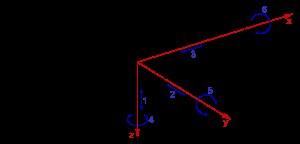
Une embardée désigne le déplacement latéral d'un bateau selon un plan horizontal dans l'axe transversal, c'est l'un des trois déplacements possibles d'un navire avec le pilonnement et le cavalement.
Le pilonnement désigne le déplacement vertical d'un bateau, c'est l'un des trois déplacements possibles d'un navire avec l'embardée et le cavalement.
Le tangage est un mouvement de rotation autour de l'axe transversal d'un objet en mouvement.
Le lacet est le mouvement de rotation horizontal d'un mobile autour de son axe vertical.
Le cavalement désigne le déplacement horizontal d'un bateau selon l'axe longitudinal, c'est l'un des trois déplacements possibles d'un navire avec l'embardée et le pilonnement.
Un bateau est une construction humaine capable de flotter sur l'eau et de s'y déplacer, dirigé par ses occupants. Il répond aux besoins du transport maritime ou fluvial, et permet diverses activités telles que le transport de personnes ou de marchandises, la guerre sur mer, la pêche, la plaisance, ou d'autres services tels que la sécurité des autres bateaux.
Quelle que soit sa taille, un bateau est toujours constitué de plusieurs éléments de base. On trouve un flotteur constitué principalement de la coque et éventuellement d'un pont la recouvrant. Il dispose d'un système propulsif et souvent d'un système directionnel. Suivant l'utilisation du bateau, on trouve ensuite divers locaux, espaces, machines et équipements lui permettant d'assurer sa fonction.
Le roulis est un mouvement de rotation d'un mobile autour de son axe longitudinal. La vitesse angulaire de cette rotation est aussi appelée taux de roulis.